History of music

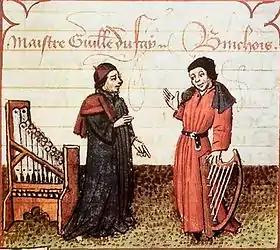
Guillaume Du Fay (left), with Gilles Binchois (right) in a Illuminated manuscript copy of Martin le Franc's "Le champion des dames"

The beginning of the Renaissance in music is not as clearly marked as the beginning of the Renaissance in the other arts, and unlike in the other arts, it did not begin in Italy, but in northern Europe, specifically in the area currently comprising central and northern France, the Netherlands, and Belgium. The style of the Burgundian composers, as the first generation of the Franco-Flemish school is known, was at first a reaction against the excessive complexity and mannered style of the late 14th century "ars subtilior", and contained clear, singable melody and balanced polyphony in all voices. The most famous composers of the Burgundian school in the mid-15th century are Guillaume Dufay, Gilles Binchois, and Antoine Busnois.